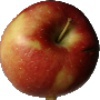
Label: braeburn_apple